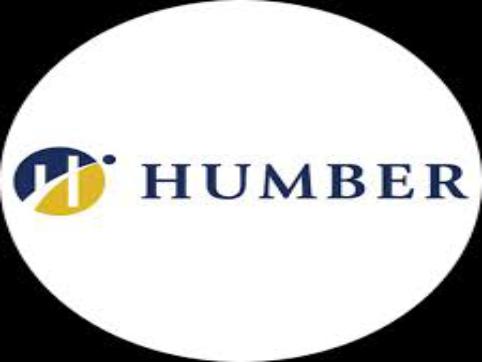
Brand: Humber-2
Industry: Others